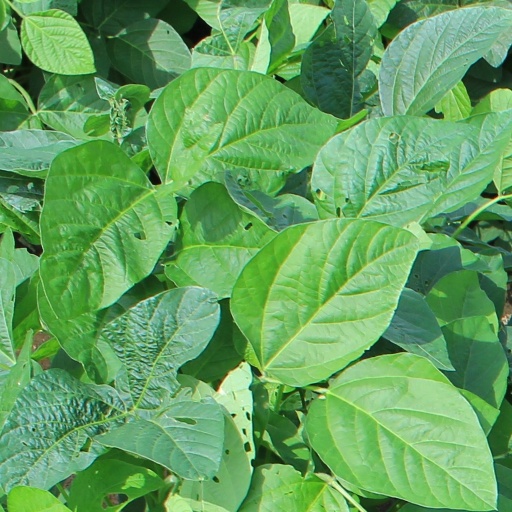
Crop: soybean